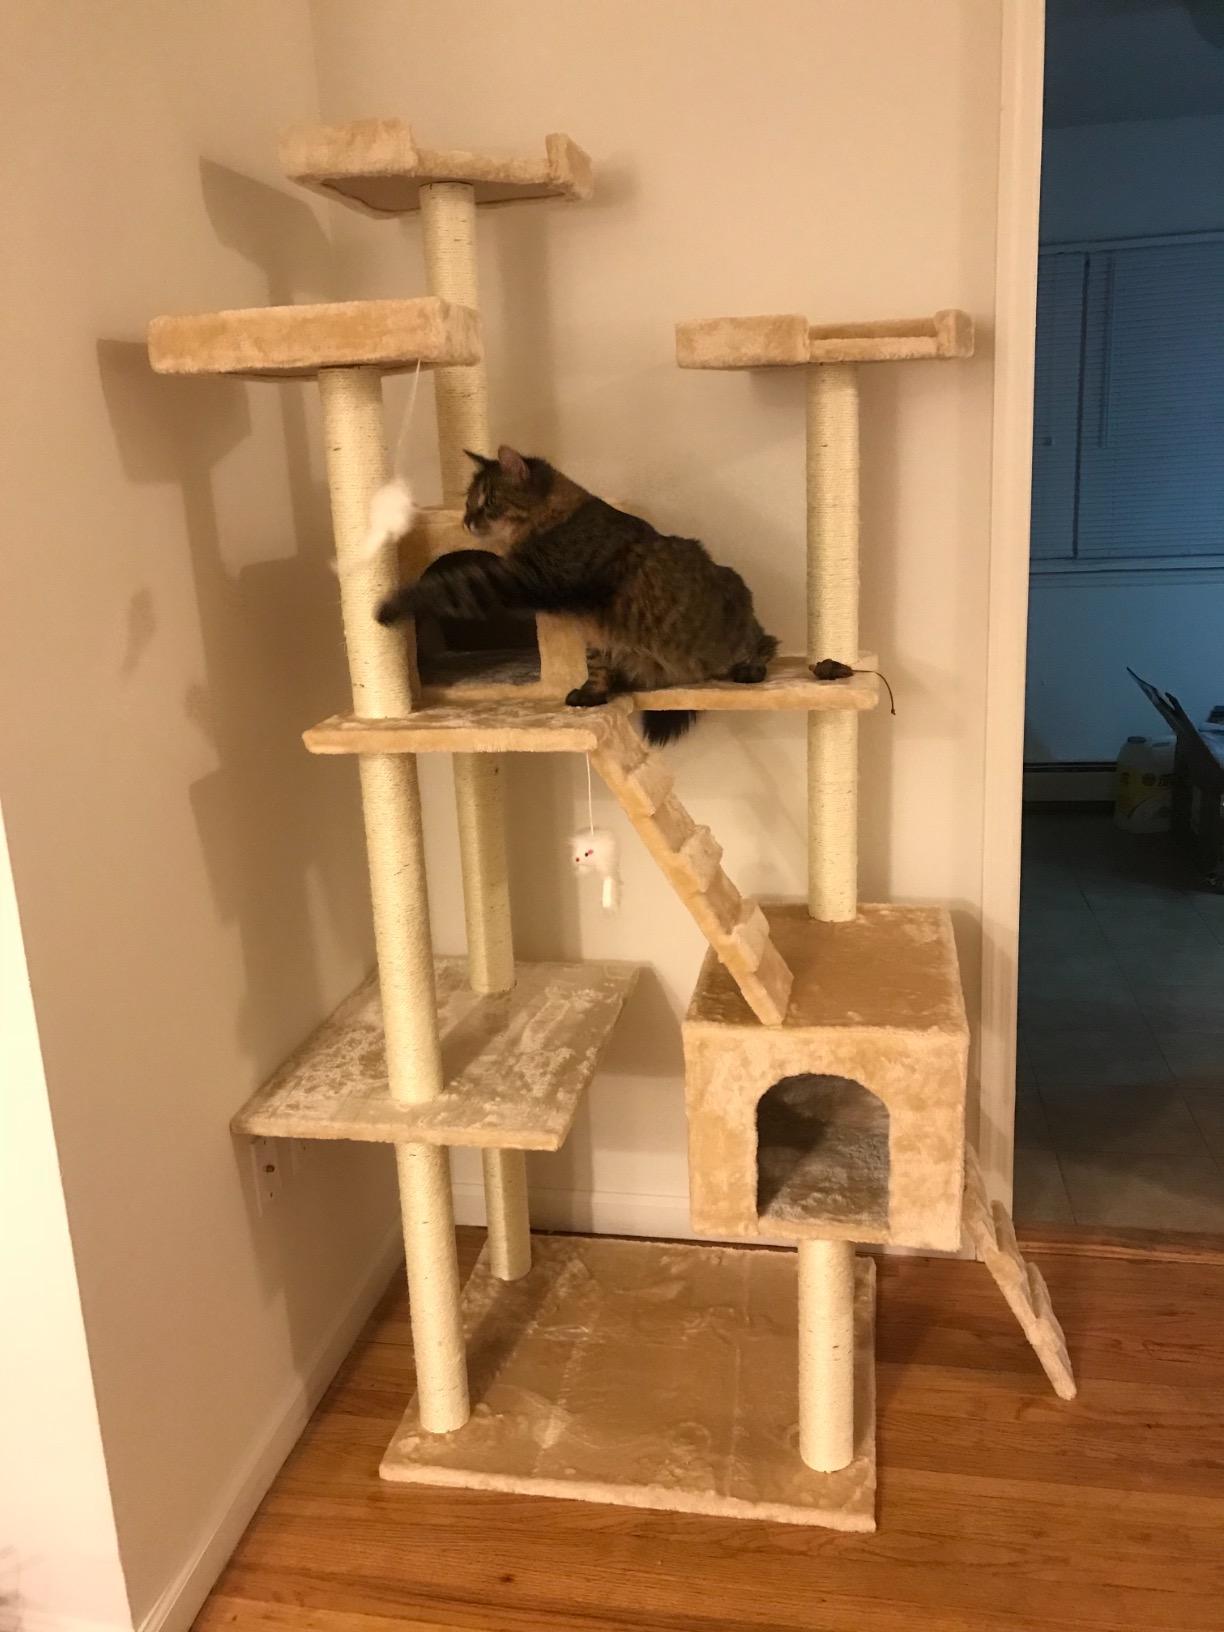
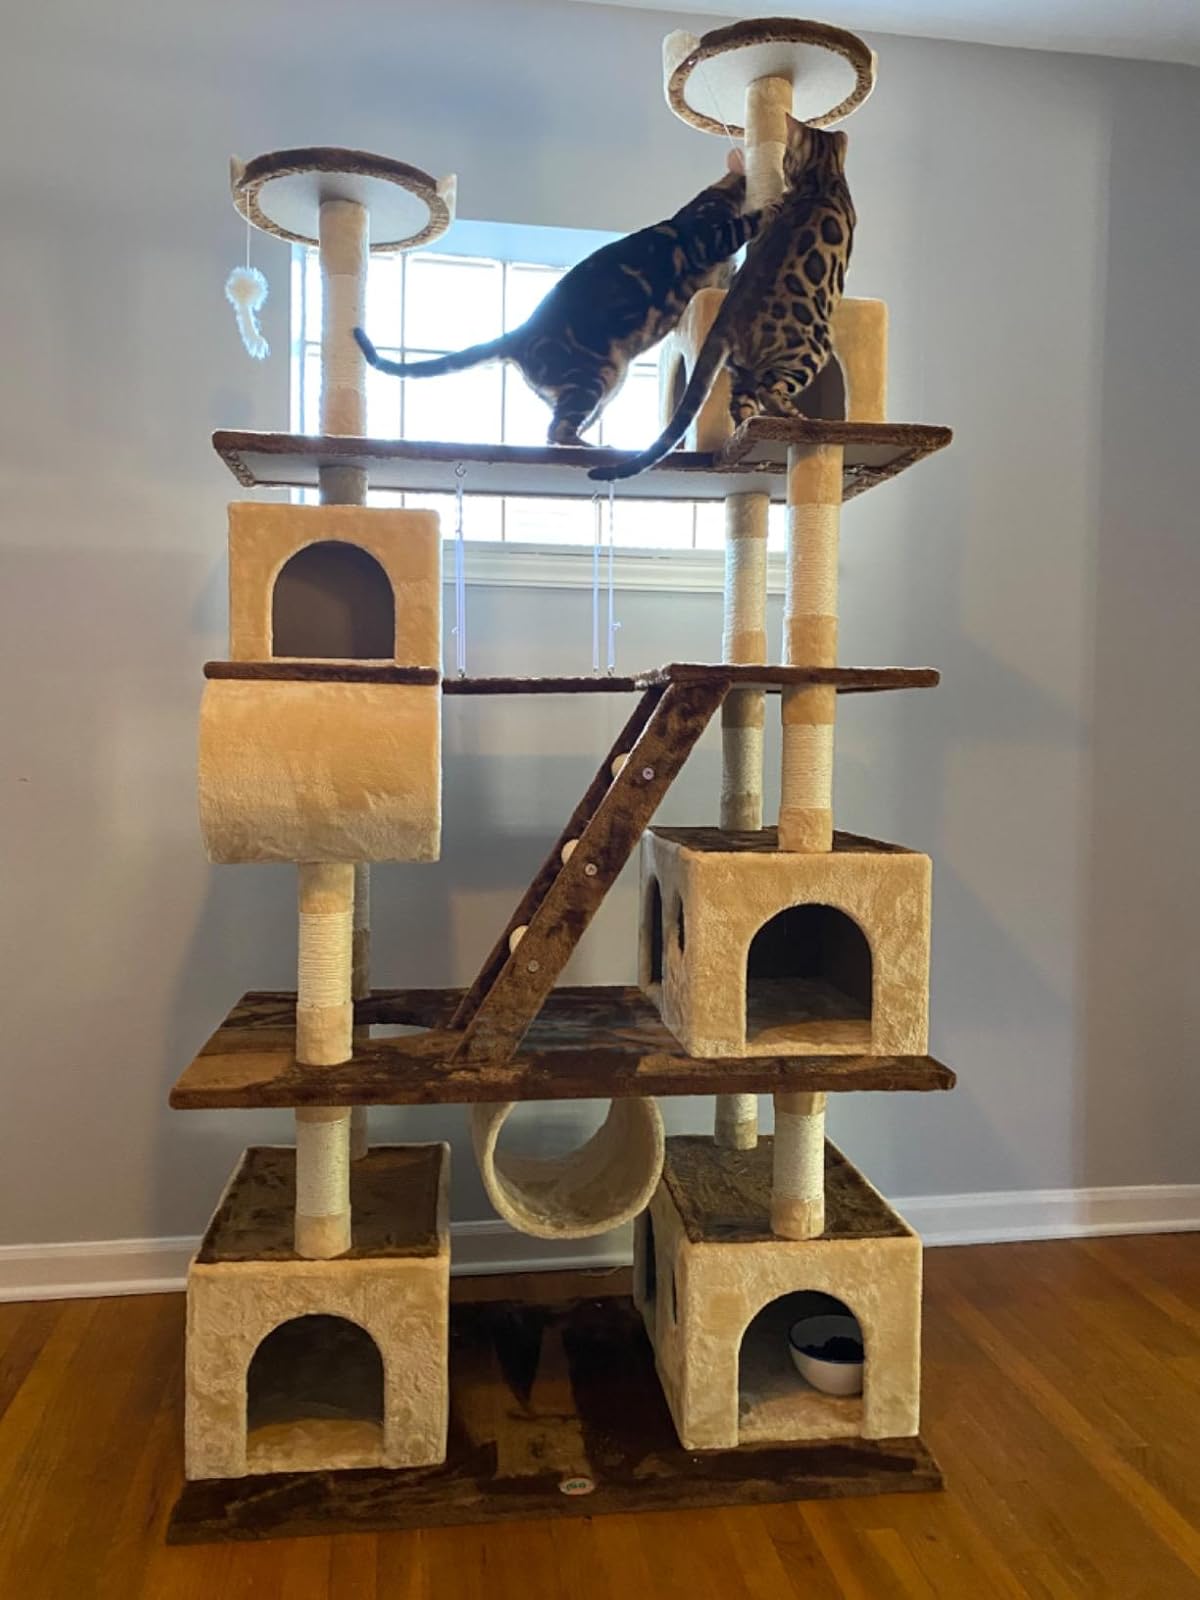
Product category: items_cat tree
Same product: no